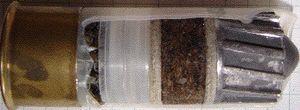
Le fusil est un type d'arme à feu pourvu d'un canon long et d'une crosse d'épaule. Leurs déclinaisons utilisées dans le monde civil s'apparentent aux fusils de chasse et aux carabines de chasse.
Le fusil de chasse est un type d'arme à feu pourvu d'un canon long, généralement à âme lisse, et d'une crosse d'épaule. La taille de cette crosse est facilement ajustable à l'aide d'un sabot de crosse.